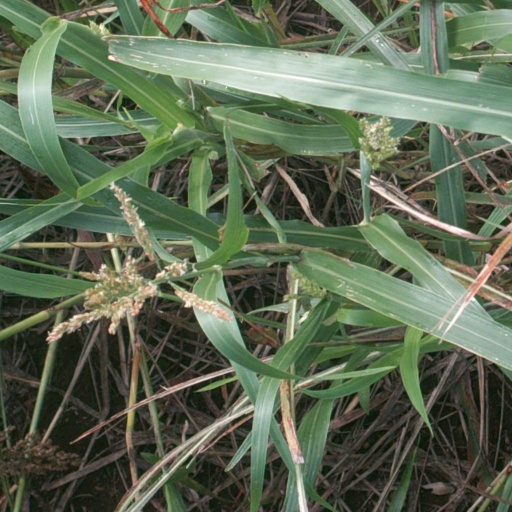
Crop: sorghum